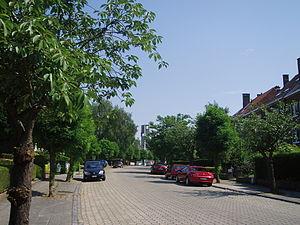
avenue des Héros Auderghem Belgium
L'avenue des Héros est une rue bruxelloise de la commune d'Auderghem dans le quartier du Blankedelle.